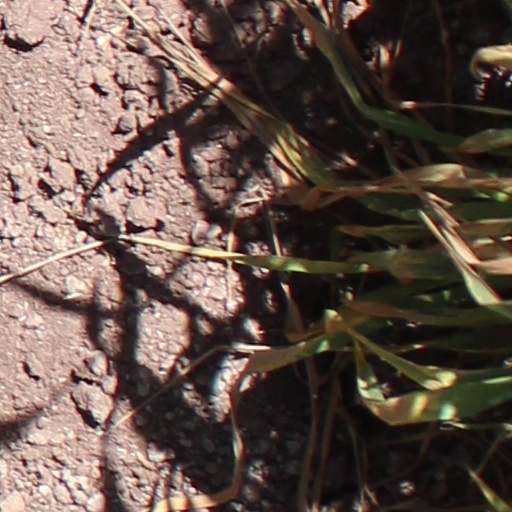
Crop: wheat